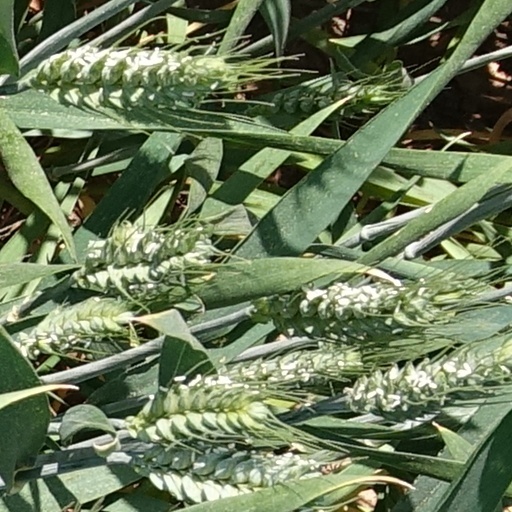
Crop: wheat